Richard Hall (speedway rider)

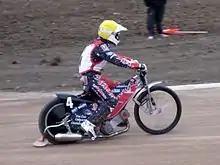
Hall riding at Leicester in 2011

Born in Northallerton, North Yorkshire, Hall began his career with the Newcastle Diamonds, making his debut in the Premier League in 2001, before making his Conference League debut in 2002. Hall rode in the Premier League for Newcastle in 2002, recording an average of 1.52, but managed an average of 7.49 in the Conference League with the Newcastle Gems. Hall spent 2003 without a Premier League ride but he was ever present for Sheffield Tigers in the Conference League, averaging 8.46 a meeting. He also rode five matches for the Boston Barracudas in the Conference Trophy, and eight matches for the Coventry Bees in the British League Cup.